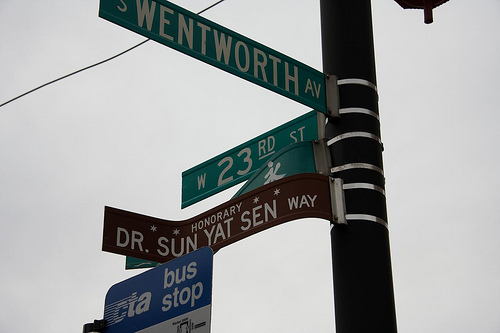
STREET SIGNS ON A POST, SOME CROOKED, ABOVE BUS STOP SIGN

A variety of street signs on a post next to a bus stop sign.